Series of tubes

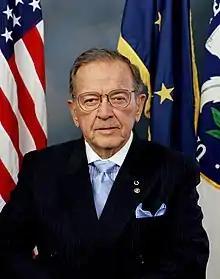
Ted Stevens referred to the Internet as "a series of tubes" during his term as Alaskan Senator.

"A series of tubes" is a phrase used originally as an analogy by then-United States Senator Ted Stevens (R-Alaska) to describe the Internet in the context of opposing net neutrality. On June 28, 2006, he used this metaphor to criticize a proposed amendment to a committee bill. The amendment would have prohibited Internet service providers such as AT&T, Comcast, Time Warner Cable and Verizon Communications from charging fees to give some companies' data a higher priority in relation to other traffic. The metaphor was widely ridiculed, because Stevens was perceived to have displayed an extremely limited understanding of the Internet, despite his leading the Senate committee responsible for regulating it.